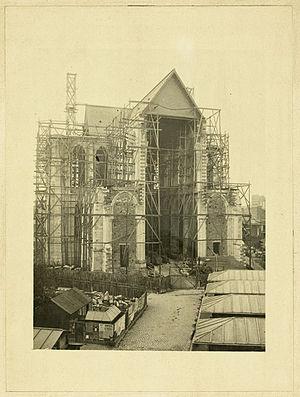
Vue sur la nouvelle église Saint-Aubin pendant les travaux de reconstruction.
L’église Saint-Aubin basilique Notre-Dame-de-Bonne-Nouvelle, est une basilique catholique mineure situé dans le centre-ville de Rennes, en Bretagne, sur la place Sainte-Anne.